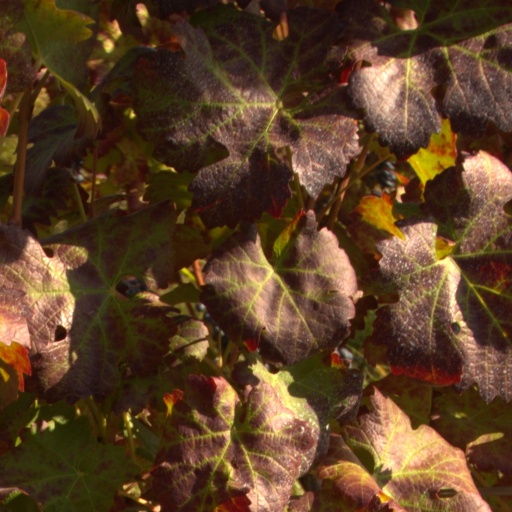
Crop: grape